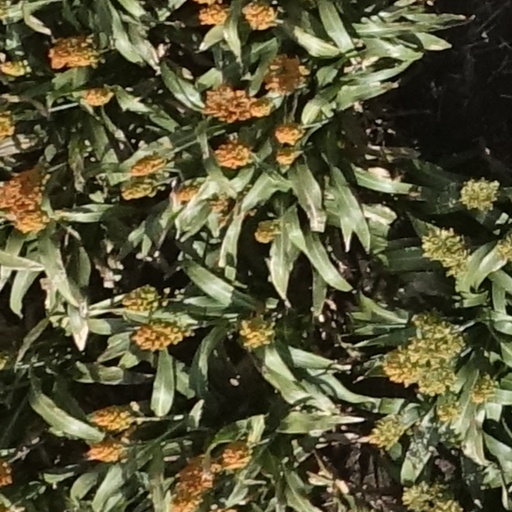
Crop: sorghum